Unearthed Arcana

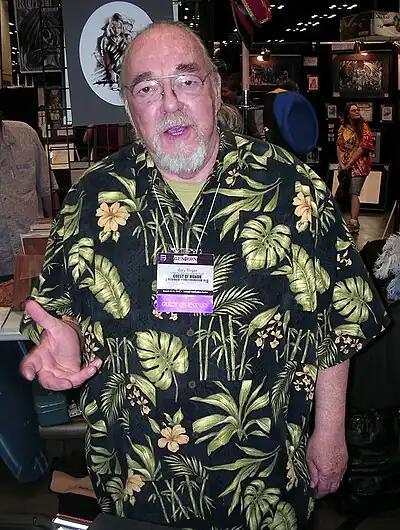
Author Gary Gygax in 2007 at the GenCon game convention

The 128-page "Unearthed Arcana" was written for use with the "Advanced Dungeons & Dragons" first edition rules and was divided into two sections: one for players and one for the Dungeon Master (or "DM", the game organizer). The book provided new races, classes, and other expansion material. The book gives details on using "subraces" of the standard races, such as dark elves (drow), and deep gnomes (svirfneblin), for use as player characters and non-player characters.